Detonator (railway)

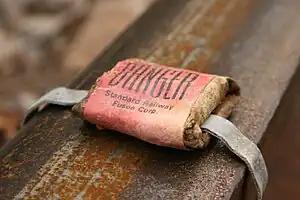
A torpedo on a rail

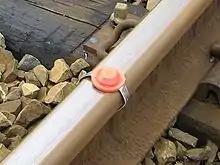
A detonator on a railway line in Belgium

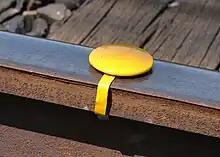
South African example

Like all explosives, detonators can become unstable over time and must, therefore, be replaced regularly.